Battle of Hembrillo Basin

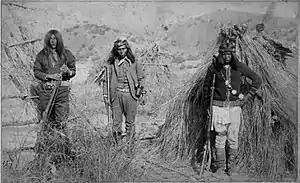
Left to right: "Massai", "Apache Kid", and "Rowdy" pictured in a March 1886 photograph taken by C. S. Fly at Geronimo's camp.

Facing forced relocation to San Carlos Apache Indian Reservation in Arizona, Victorio, a veteran warrior and Mimbres Chiricahua Apache chief, fled the Mescalero Reservation in Otero County, New Mexico on 21 August 1879 with approximately 80 warriors and their wives and children. His band was soon augmented by additional followers from the Mescalero and other Apache bands. The U.S. army pursued Victorio and the army and the Apache fought a number of skirmishes and battles which proved indecisive with the Apaches escaping and continuing their flight over southern New Mexico and eventually into western Texas and Mexico.